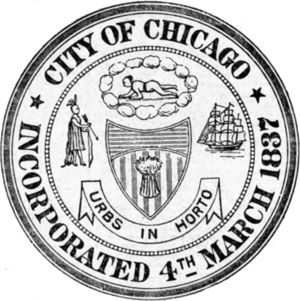
Augustus Garrett est un homme politique américain, membre du Parti démocrate. Il fut maire de Chicago à deux reprises de 1843 à 1844, et de 1845 à 1846.
Roswell B. Mason est un homme politique américain, membre du Parti démocrate. Il fut maire de Chicago de 1869 à 1871.
Le Sceau de la ville de Chicago est le sceau officiel du gouvernement de Chicago dans l'État de l'Illinois aux États-Unis. Il est utilisé sur les documents officiels et par les fonctionnaires de l'administration de Chicago, les services municipaux, etc.
John Putnam Chapin est un homme politique américain, membre du Parti whig. Il fut maire de Chicago de 1846 à 1847, et conseiller municipal de Chicago de 1859 à 1864.